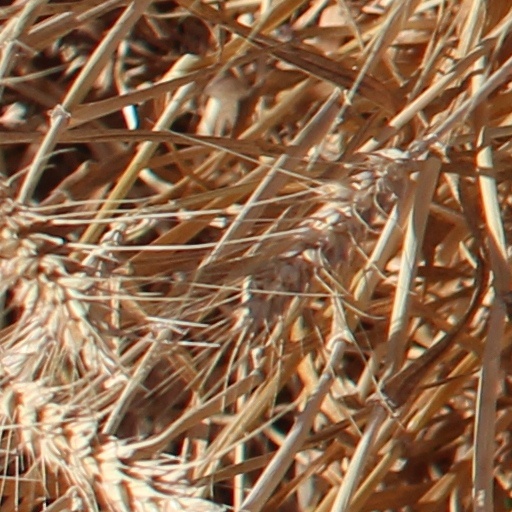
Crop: wheat